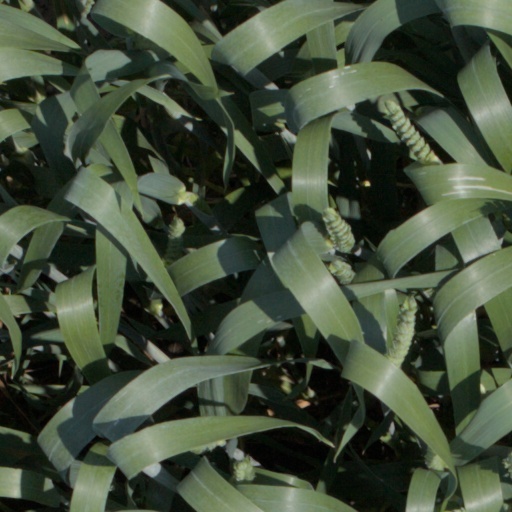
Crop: wheat